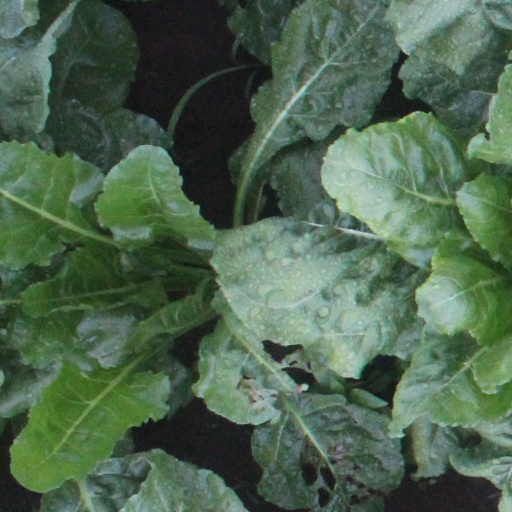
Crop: sugar beet